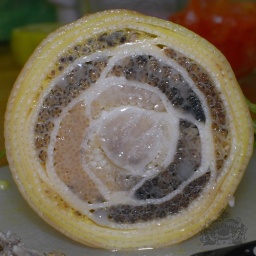
Cross section through a banana flower (cut for a tasty curry by our Sri Lankan friend